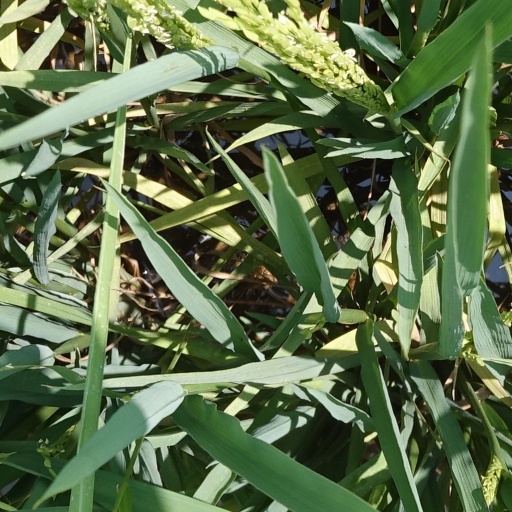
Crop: rice